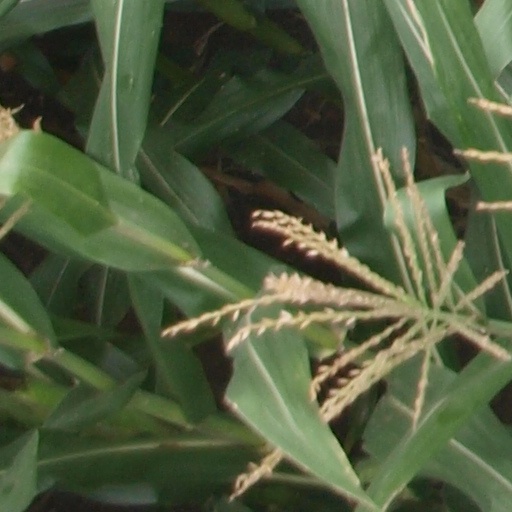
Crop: maize; corn